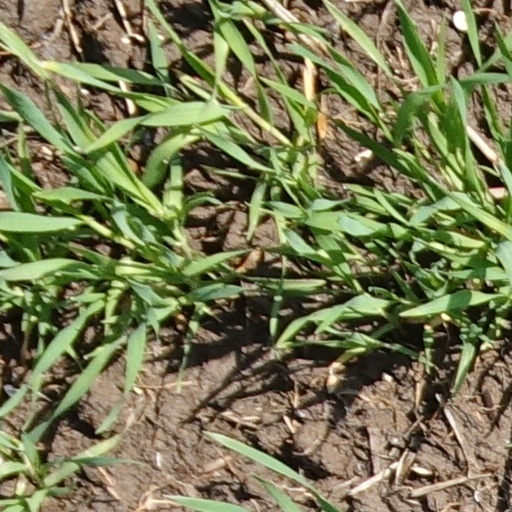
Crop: wheat